Adventures in Dinosaur City

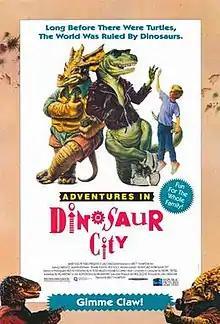

Adventures in Dinosaur City (known as Dinosaurs: The Movie in the United Kingdom) is a 1991 American science fiction children's film directed by Brett Thompson and starring Omri Katz, Shawn Hoffman, Tiffanie Poston, Rob Sherwood, Patrick Labyorteaux, and David Jolliffe.